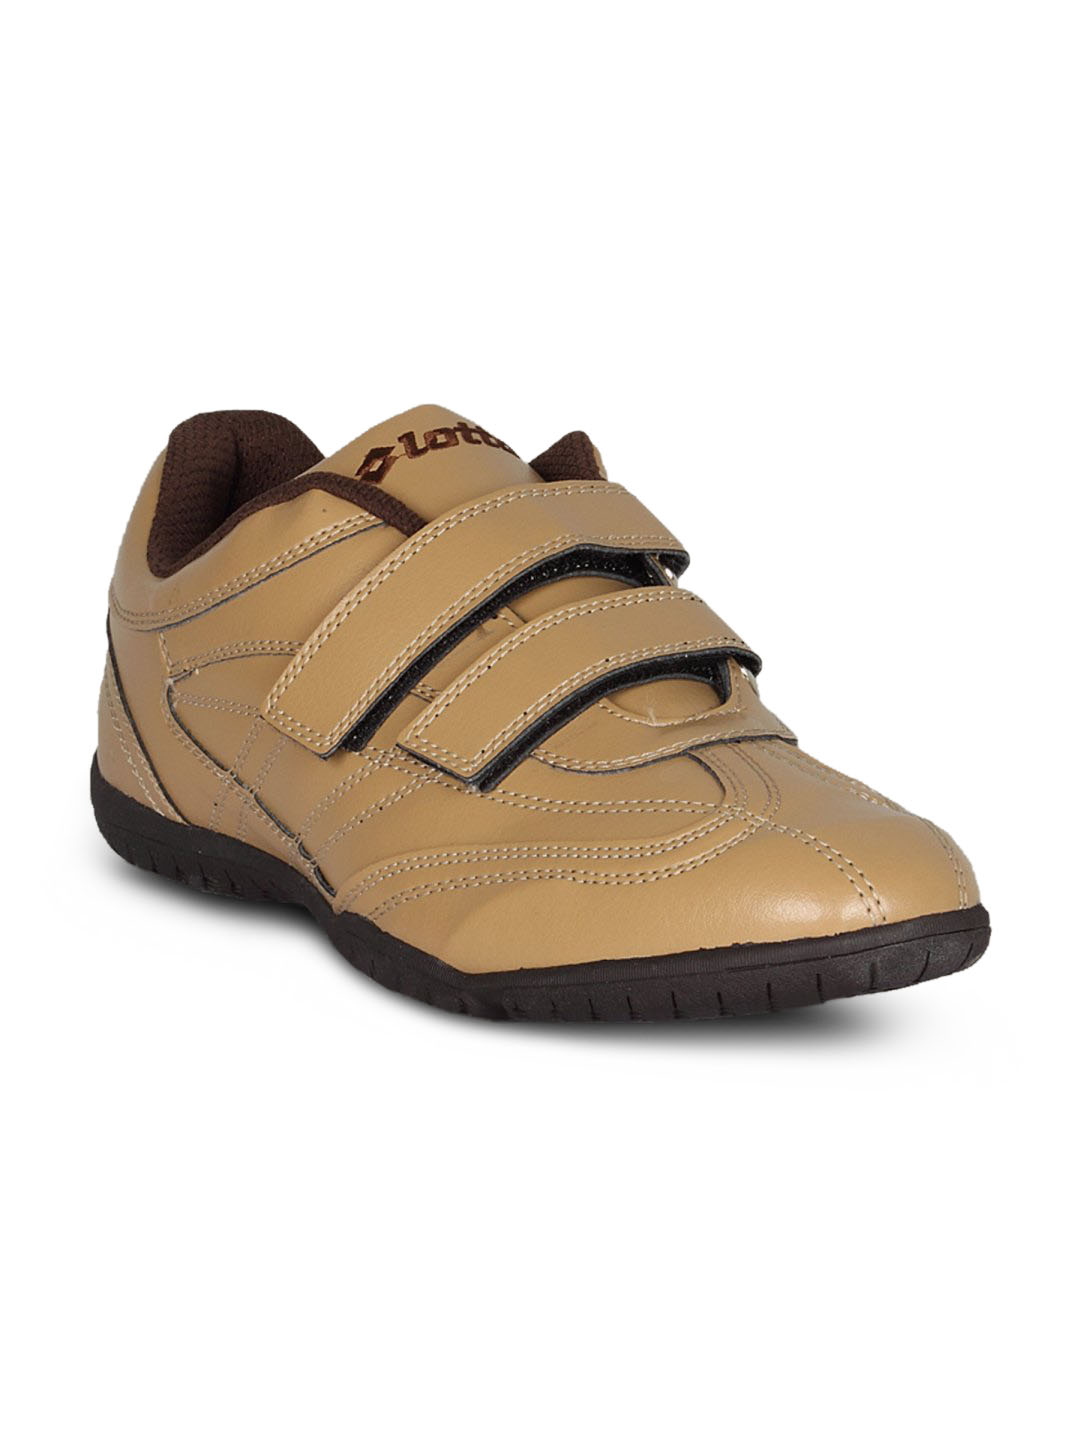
Lotto Men's Calcetto Brown Shoe
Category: Footwear / Shoes / Casual Shoes
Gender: Men
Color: Brown
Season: Summer 2011
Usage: Casual